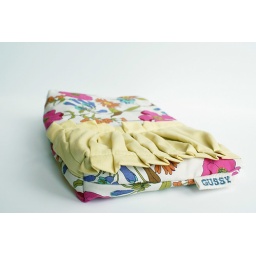
blue bell in pink make-up bag